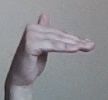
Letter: khaa